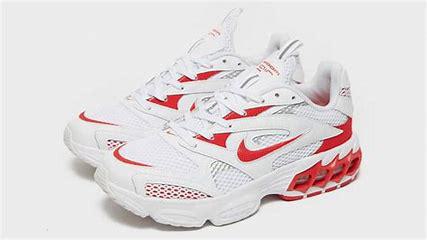
Brand: Nike
Model: Zoom Air Fire